The Crossroads of New York

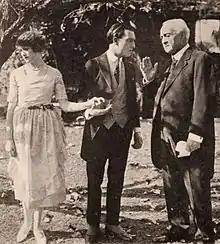
Kathryn McGuire, George O'Hara and Herbert Standing

The Crossroads of New York is a lost 1922 American silent comedy film directed by F. Richard Jones and an all-star cast of silent comedians. It was produced by Mack Sennett and released through First National Distributors.